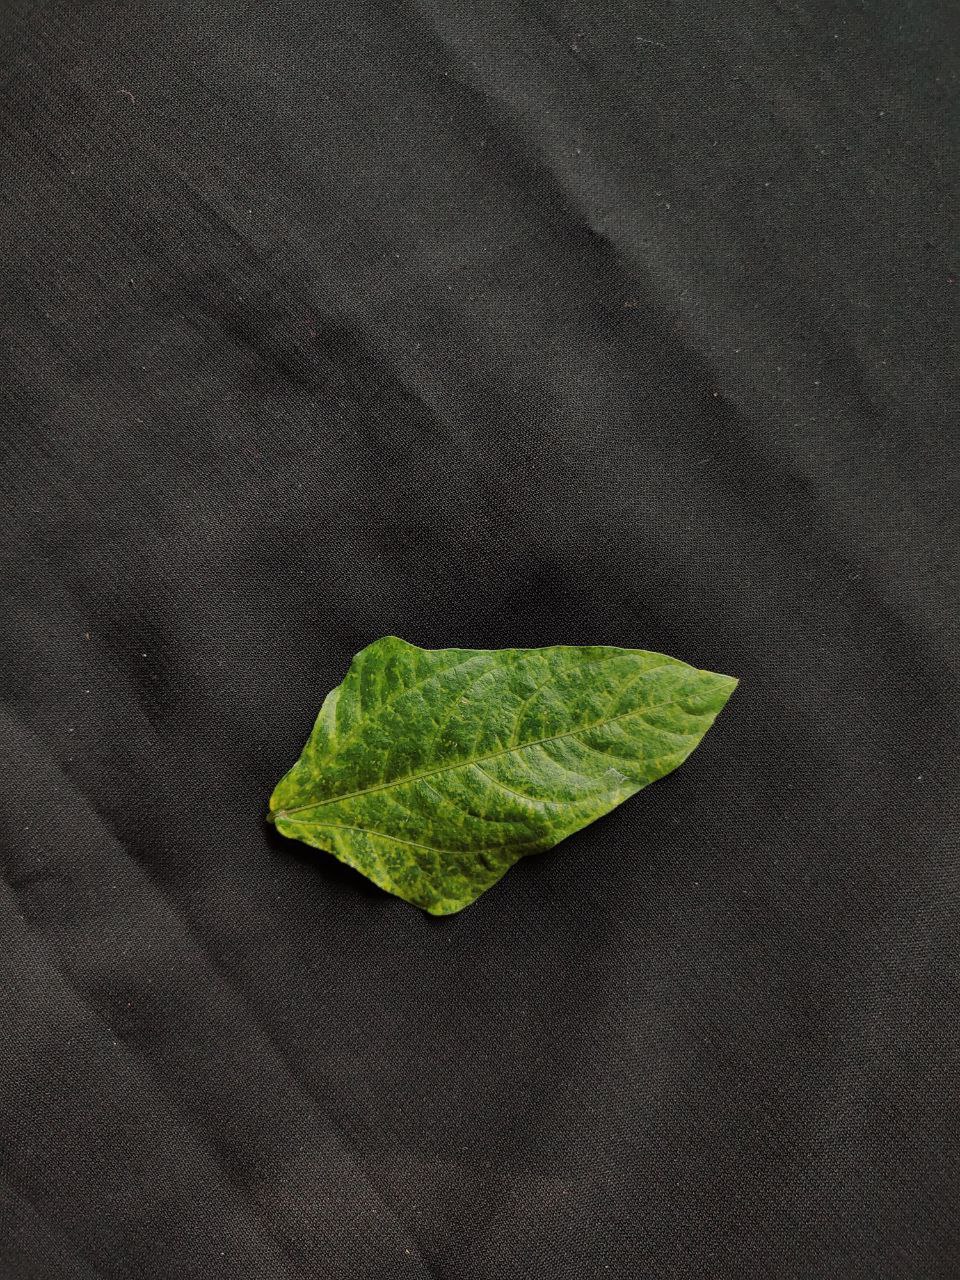
Crop: cowpea
Leaf condition: Mosaic Virus